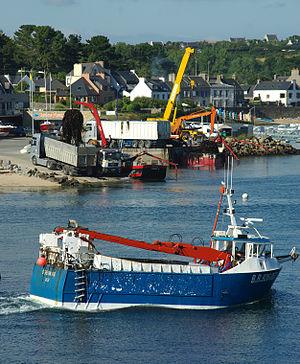
Le goémonier ou pigoulier, bezinear en breton léonard, est un pêcheur spécialisé dans la récolte des algues marines, plus précisément du goémon. Terme attesté en 1922, goémonier désigne aussi depuis 1930, par métonymie, un type de bateau utilisé pour cette récolte.